Norwegianization

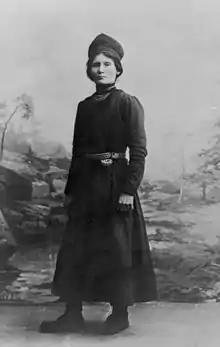
Elsa Laula Renberg was a prolific Sámi activist who opposed and protested against Norwegianization

In this period, the ideological reasoning behind the assimilation policy continued to evolve, influenced in part by the dissolution of the union between Norway and Sweden in 1905. Around this time, it became legal to deny Sámi and Kven people the right to lease or buy land in Finnmark.